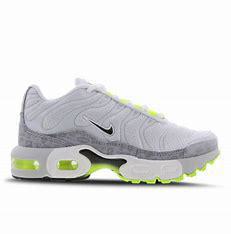
Brand: Nike
Model: Tuned 1 Essential